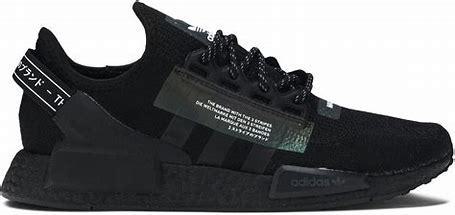
Brand: Adidas
Model: NMD_V3